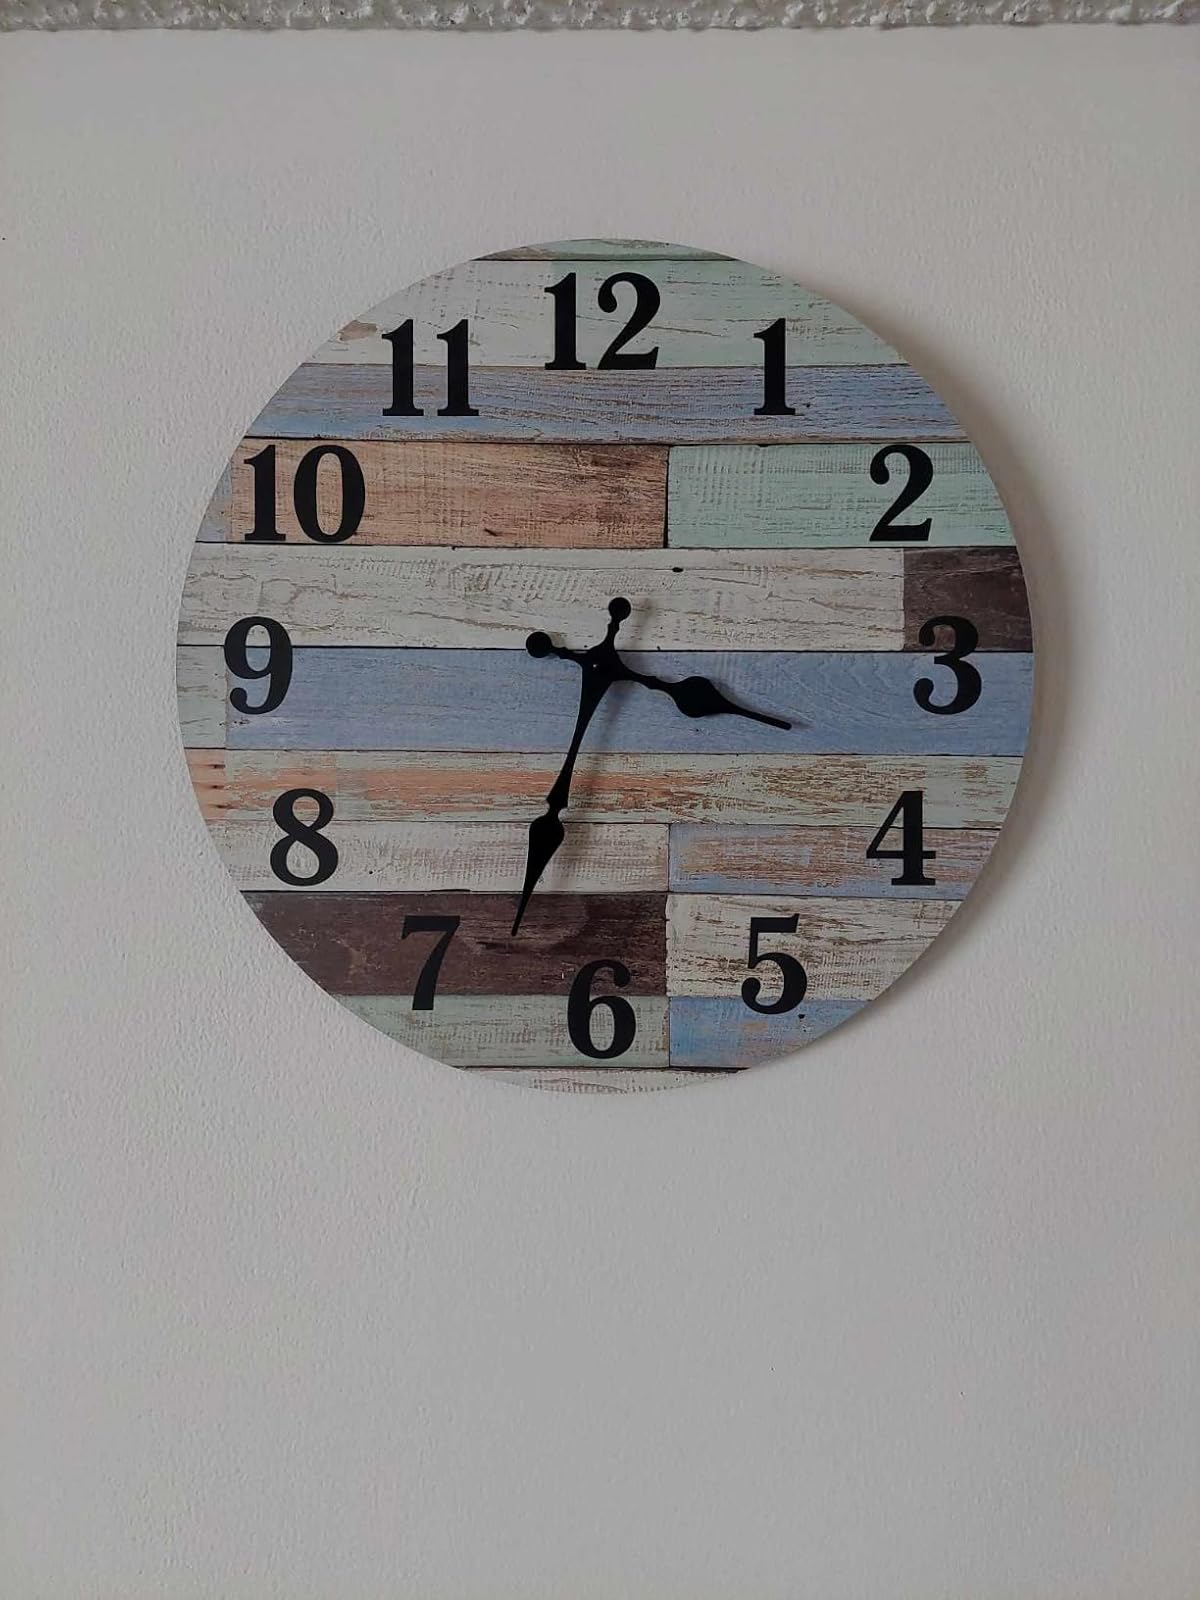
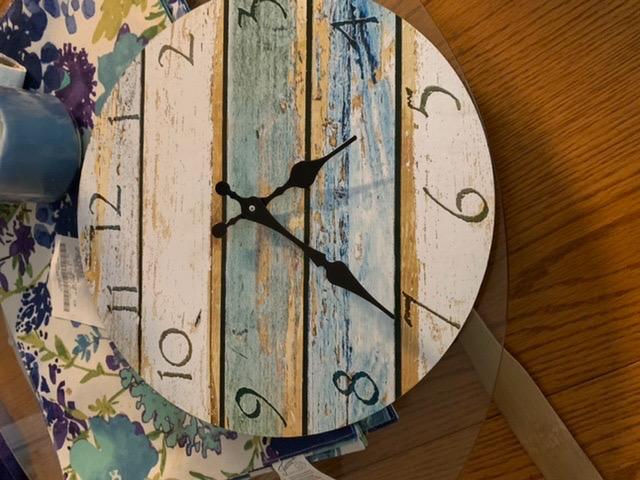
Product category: clock
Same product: no